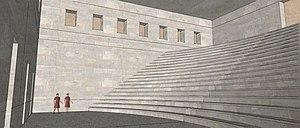
Schéma restituant le volume intérieur de l'Odéon de Termessos
Termessos est une cité antique dont les ruines actuelles, relativement bien conservées, sont à 34 km au nord-ouest d'Antalya. Il s'agit, chose assez rare à l'époque, d'une cité située en altitude au fond d'une gorge qui se termine par un petit plateau coincé entre deux sommets des monts Güllük. De nos jours, une route permet de se garer à 40 minutes en contrebas de la cité qu'on rejoint ensuite à pied par un sentier de montagne.